Scottish Deerhound

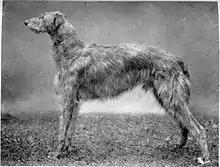
Mrs. Armstrong's champion dog "Talisman" in about 1910

In outward appearance, the Scottish Deerhound is similar to the Greyhound, but larger and more heavily boned. However, Deerhounds have a number of characteristics that set them apart. While not as fast as a Greyhound on a smooth, firm surface, once the going gets rough or heavy they can outrun a Greyhound. The environment in which they worked, the cool, often wet, and hilly Scottish Highland glens, contributed to the larger, rough-coated appearance of the breed.